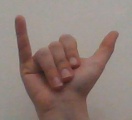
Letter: ya